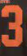
Number: 3